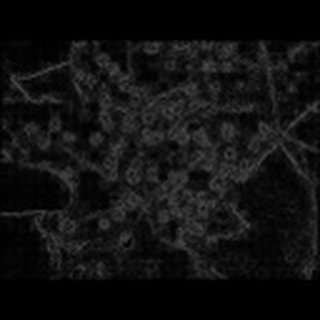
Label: cotton_target_spot